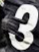
Number: 3